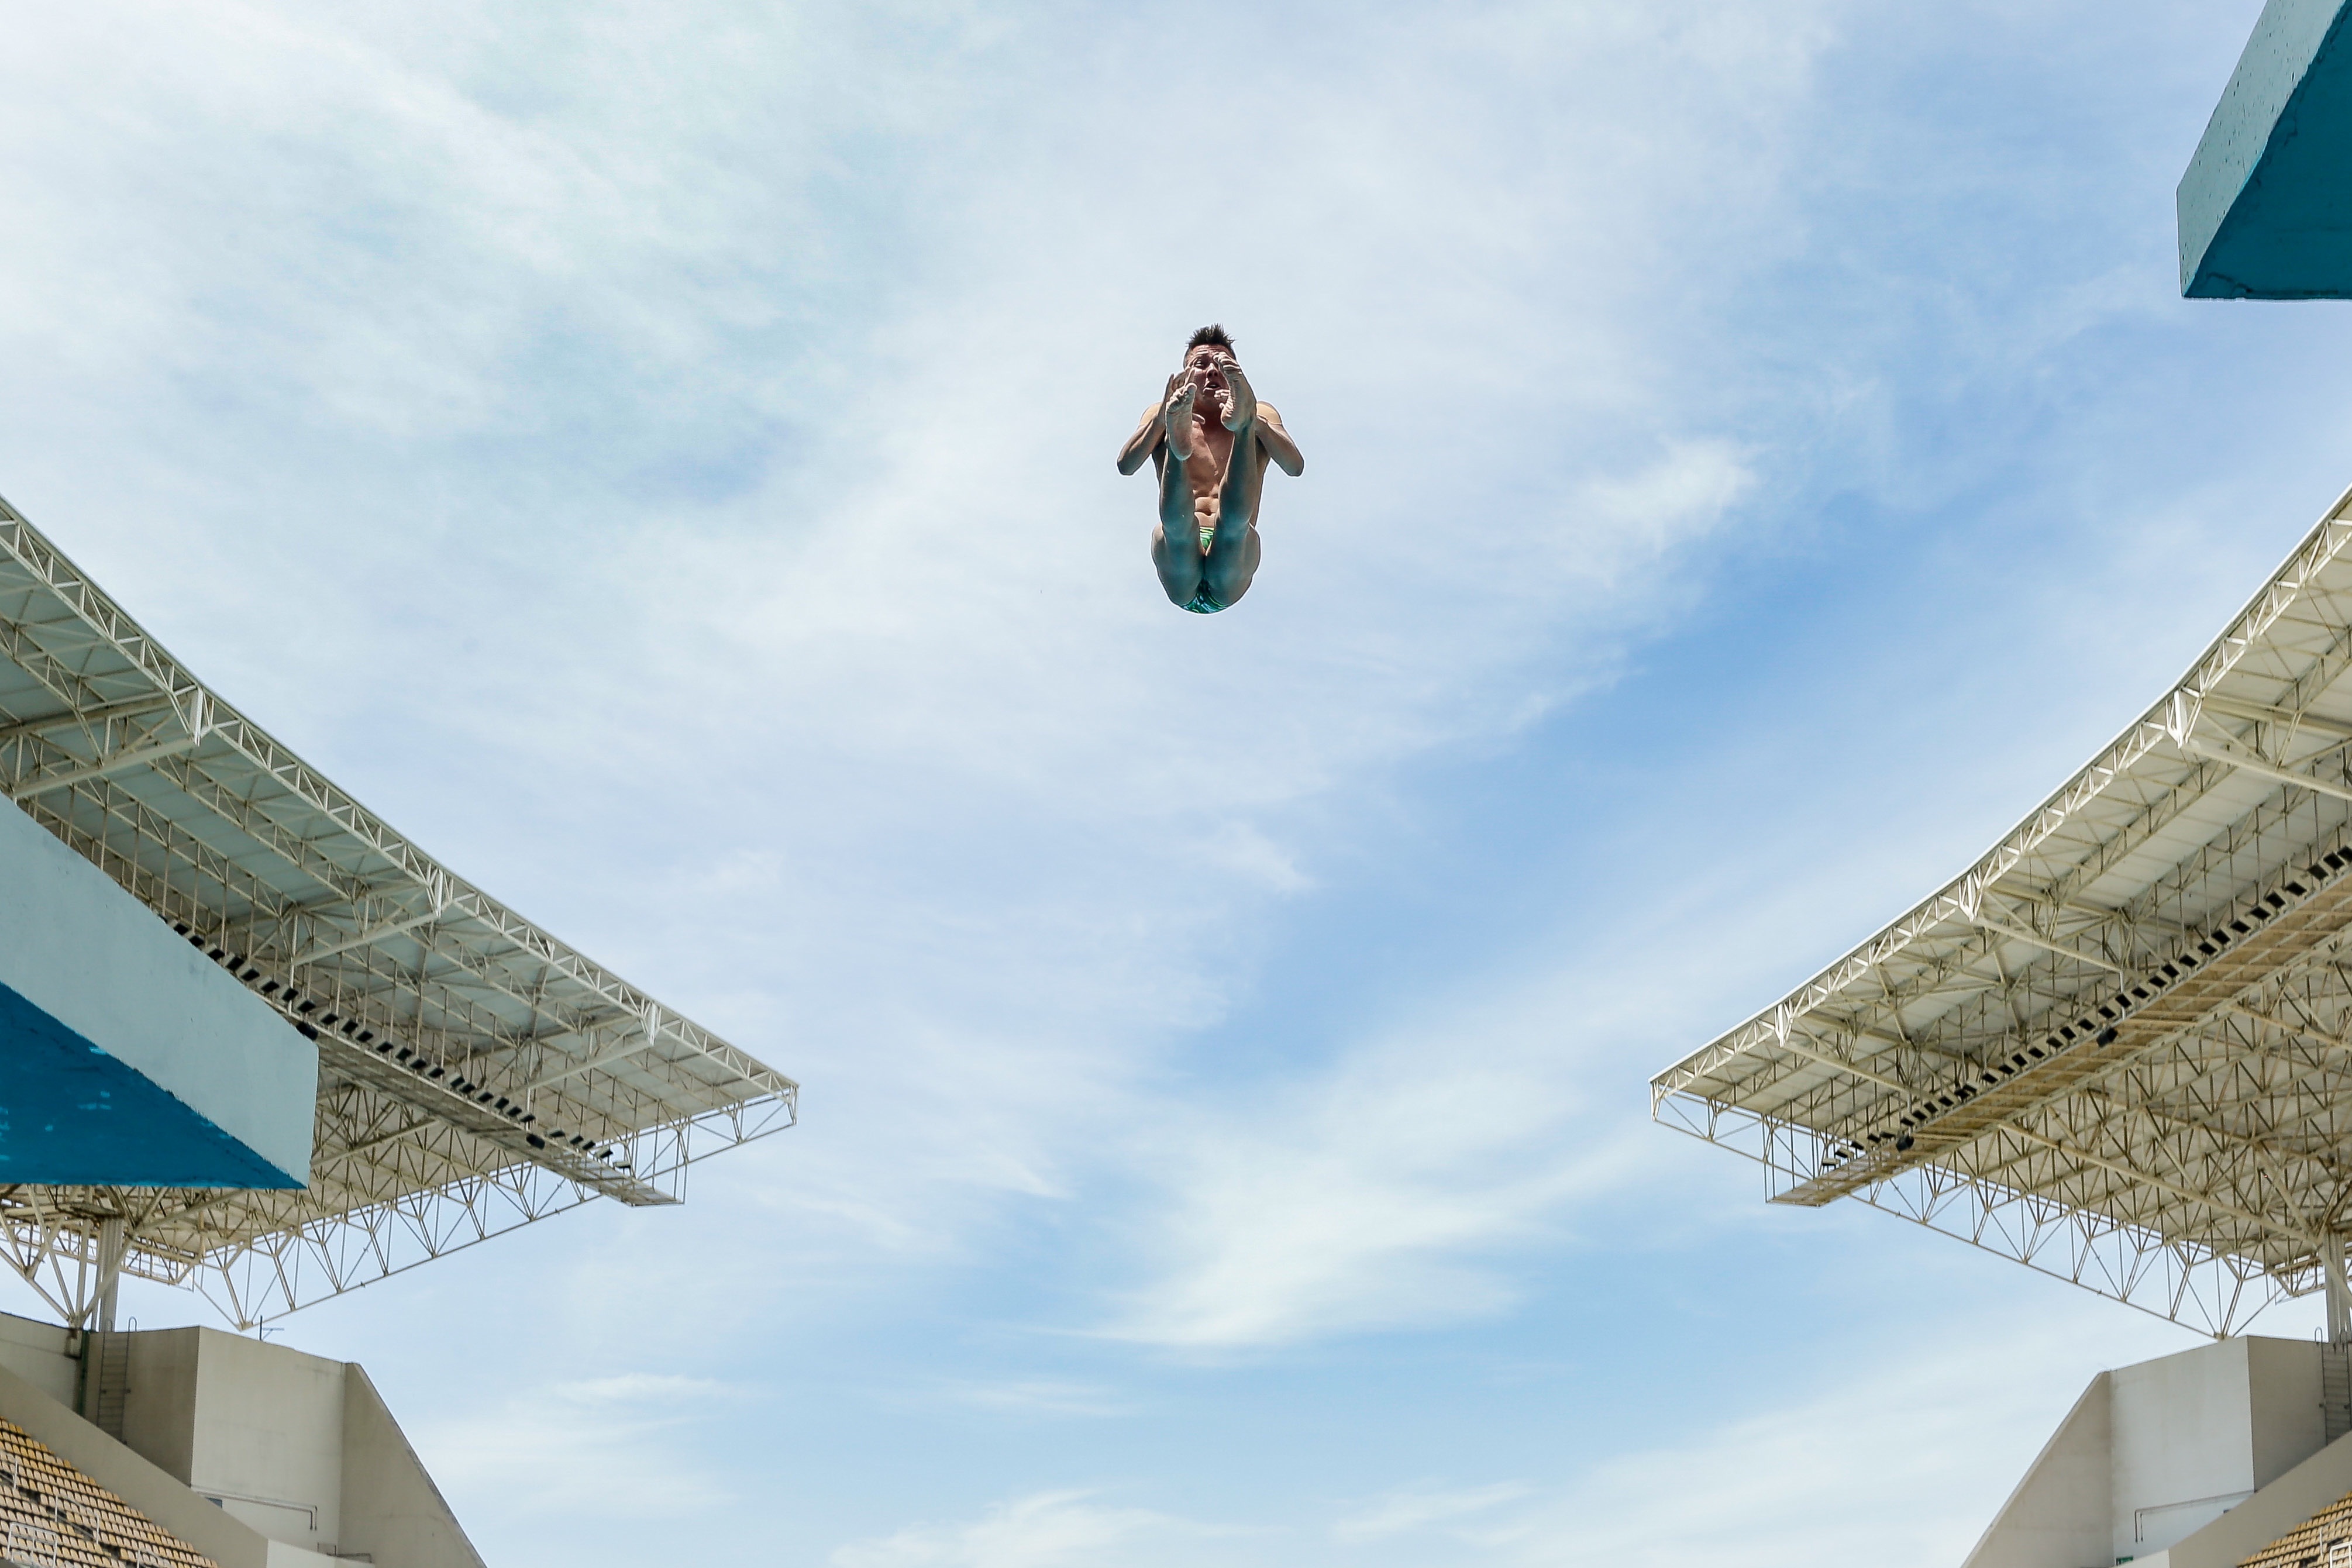
sky, landmark, blue, extreme sport, height, skydiving, buildings, jumping people, atmosphere of earth